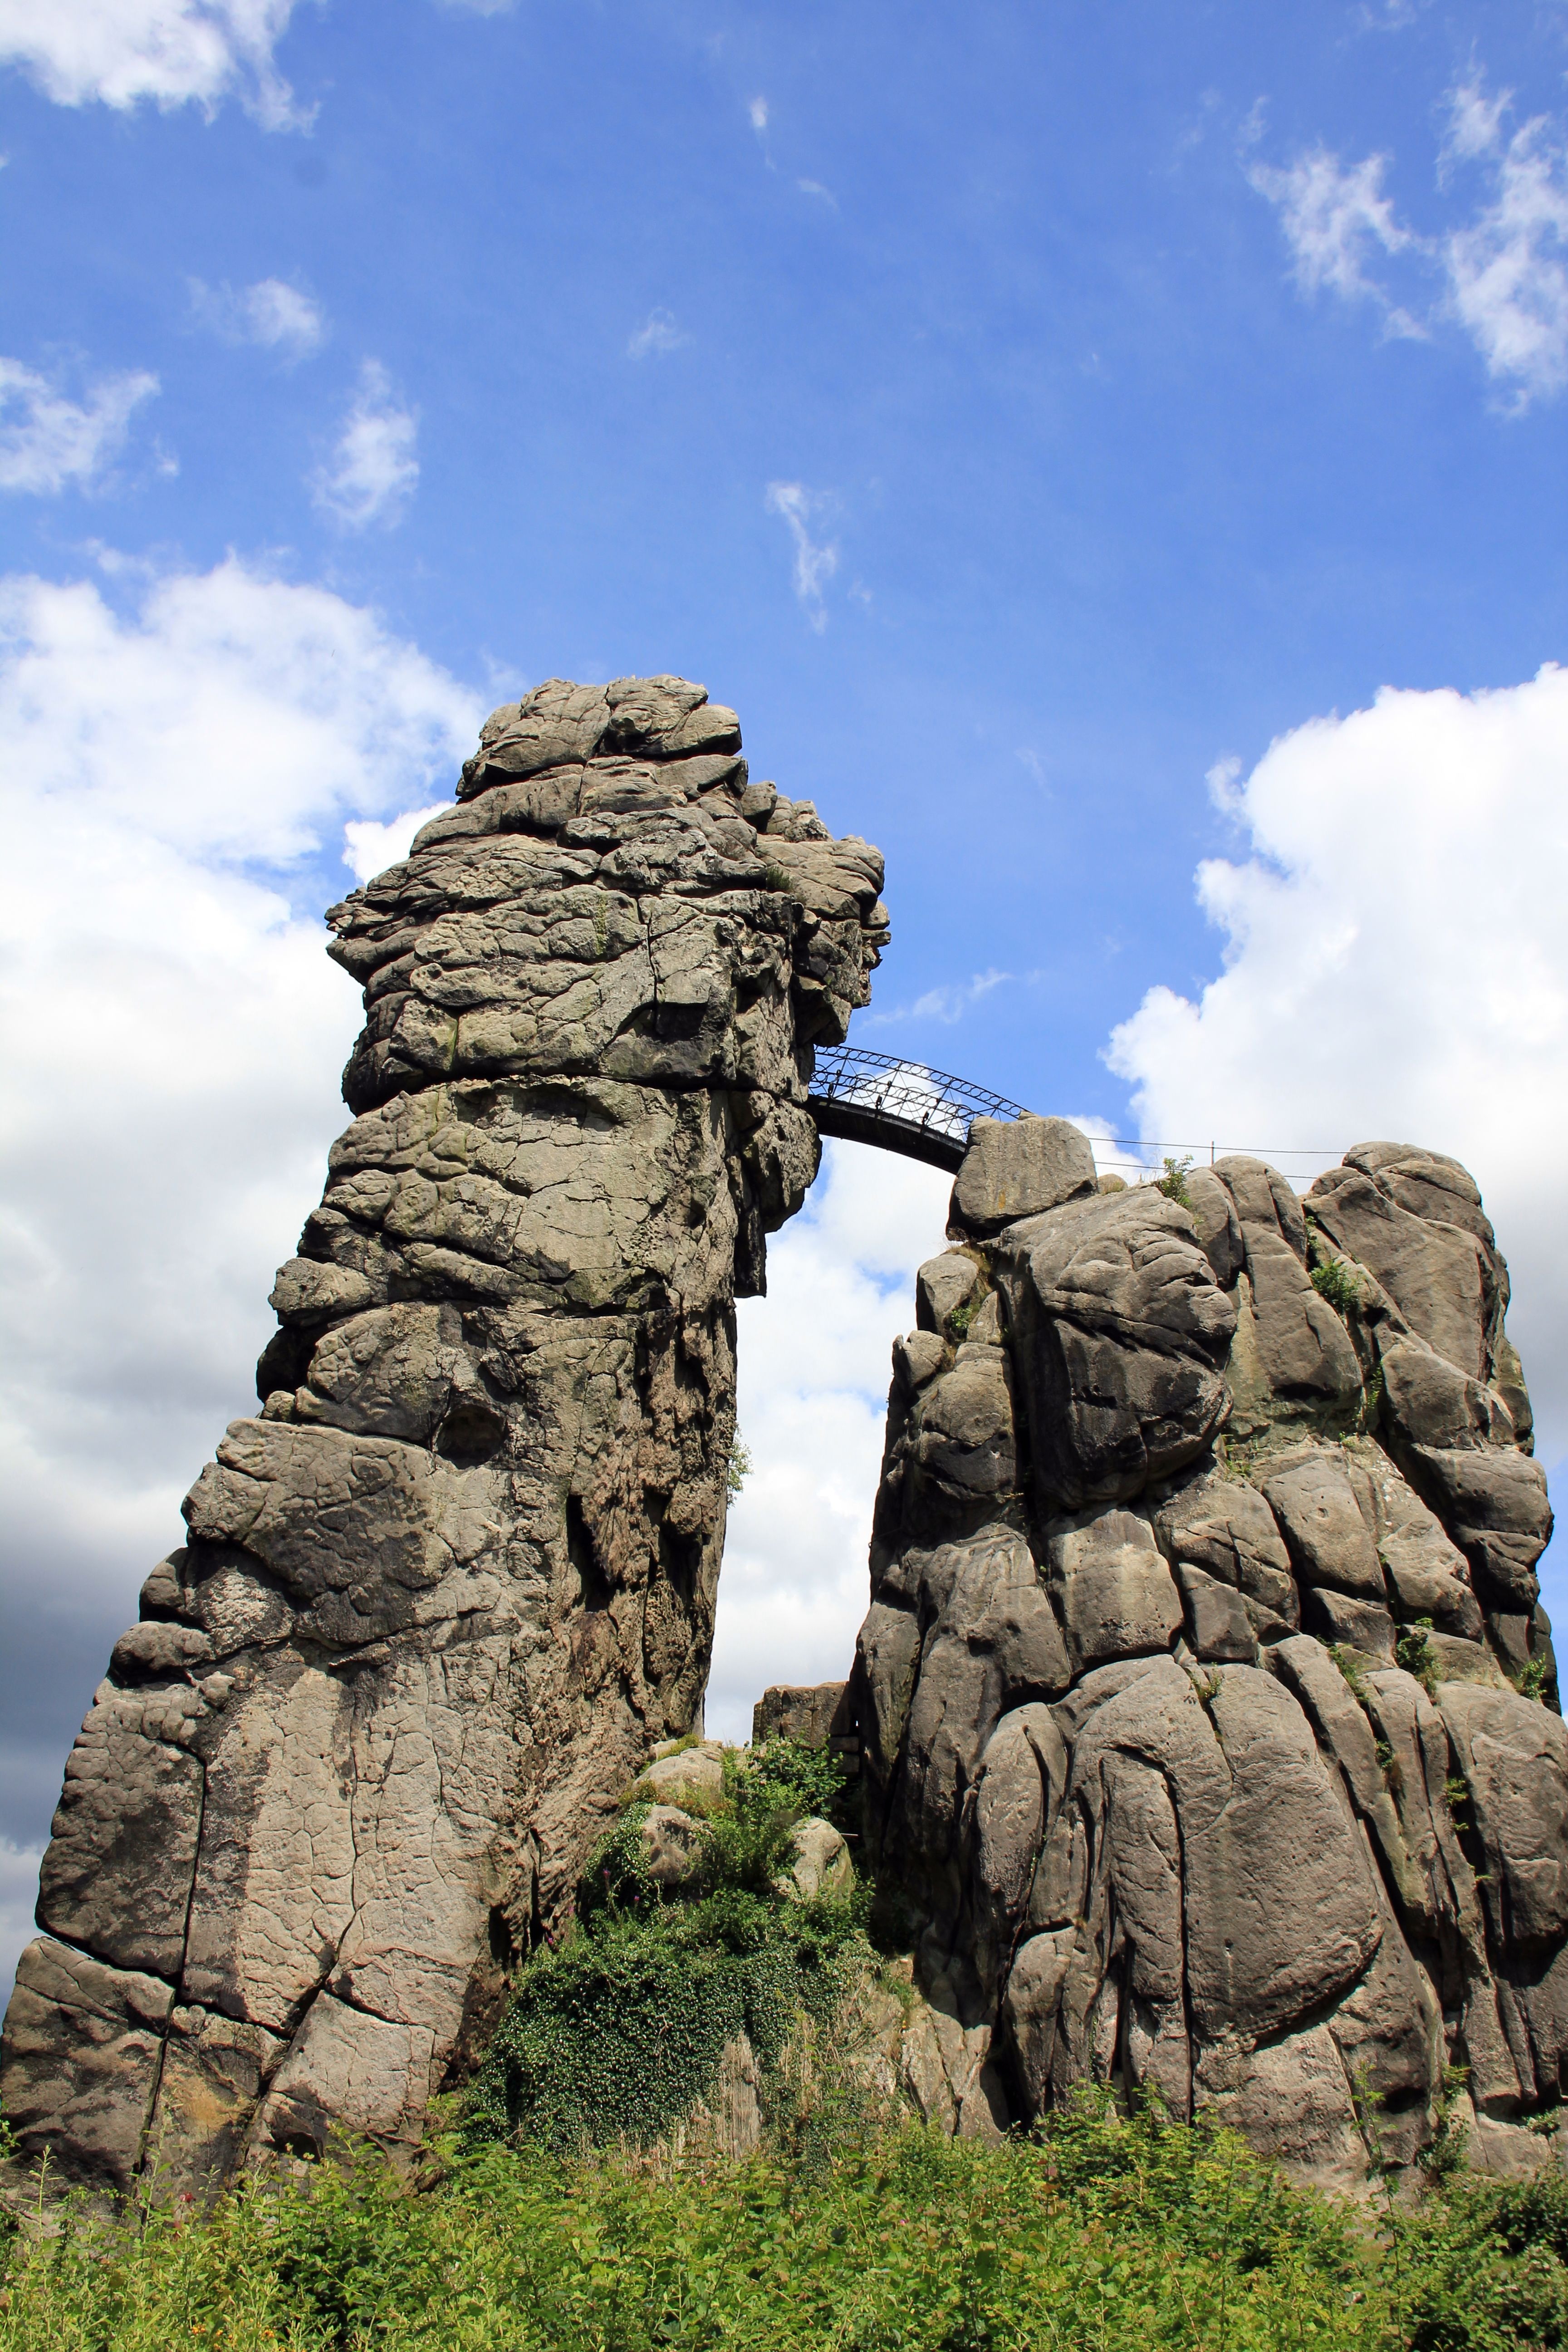
landscape, tree, rock, mountain, adventure, formation, cliff, arch, terrain, material, stones, geology, ruins, badlands, monolith, externsteine, teutoburg forest, ancient history